Historical reliability of the Gospels

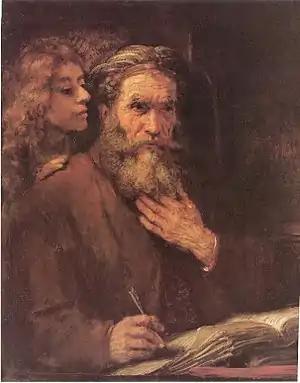
"Evangelist Mattheüs en de engel" by Rembrandt, 1661

Most scholars believe that the historical Jesus was an apocalyptic prophet who predicted the imminent end or transformation of the world, though others, notably the Jesus Seminar, disagree. Many scholars argue that a conditional understanding of eschatology is present in the gospels, with the date of the parousia being dependent on repentance rather than being fixed. As eyewitnesses began to die, and as the missionary needs of the church grew, there was an increasing demand and need for written versions of the founder's life and teachings. Burkett summarizes the rise of the gospels as initially oral traditions passed in separate and unordered units, written collections of stories and sayings, written proto-gospels, and the canonical gospels composed using such sources. According to Chris Keith, there is no incontrovertible evidence the gospel traditions circulated as written narratives, testimonia, or notes prior to Mark.